Karim García

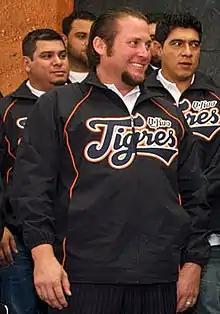
García at Los Pinos with the Tigres de Quintana Roo in 2013

Gustavo Karim García Aguayo (born October 29, 1975) is a Mexican former professional baseball right fielder who currently serves as the manager for the Tigres de Quintana Roo of the Mexican League. He played in Major League Baseball (MLB) from 1995 to 2004 for the Los Angeles Dodgers, Arizona Diamondbacks, Detroit Tigers, Baltimore Orioles, Cleveland Indians, New York Yankees, and New York Mets. He also played in Nippon Professional Baseball (NPB) for the Orix Buffaloes, and in the KBO League for the Lotte Giants and Hanwha Eagles. García bats and throws left-handed.